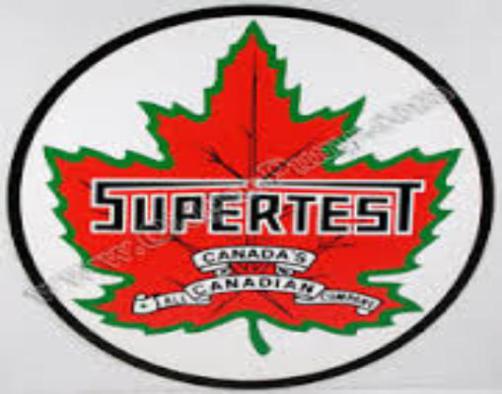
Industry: Transportation